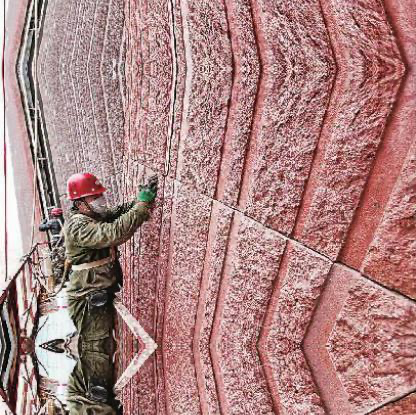
Objects in the image:
label: helmet
label: helmet